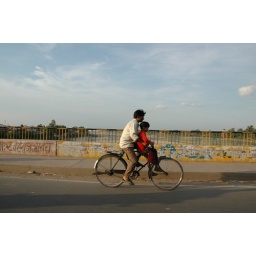
Man and boy riding bike over the bridge